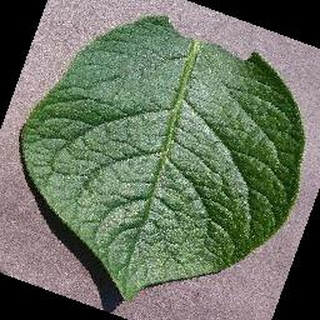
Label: healthy_potato